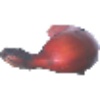
Label: Banana Red 1